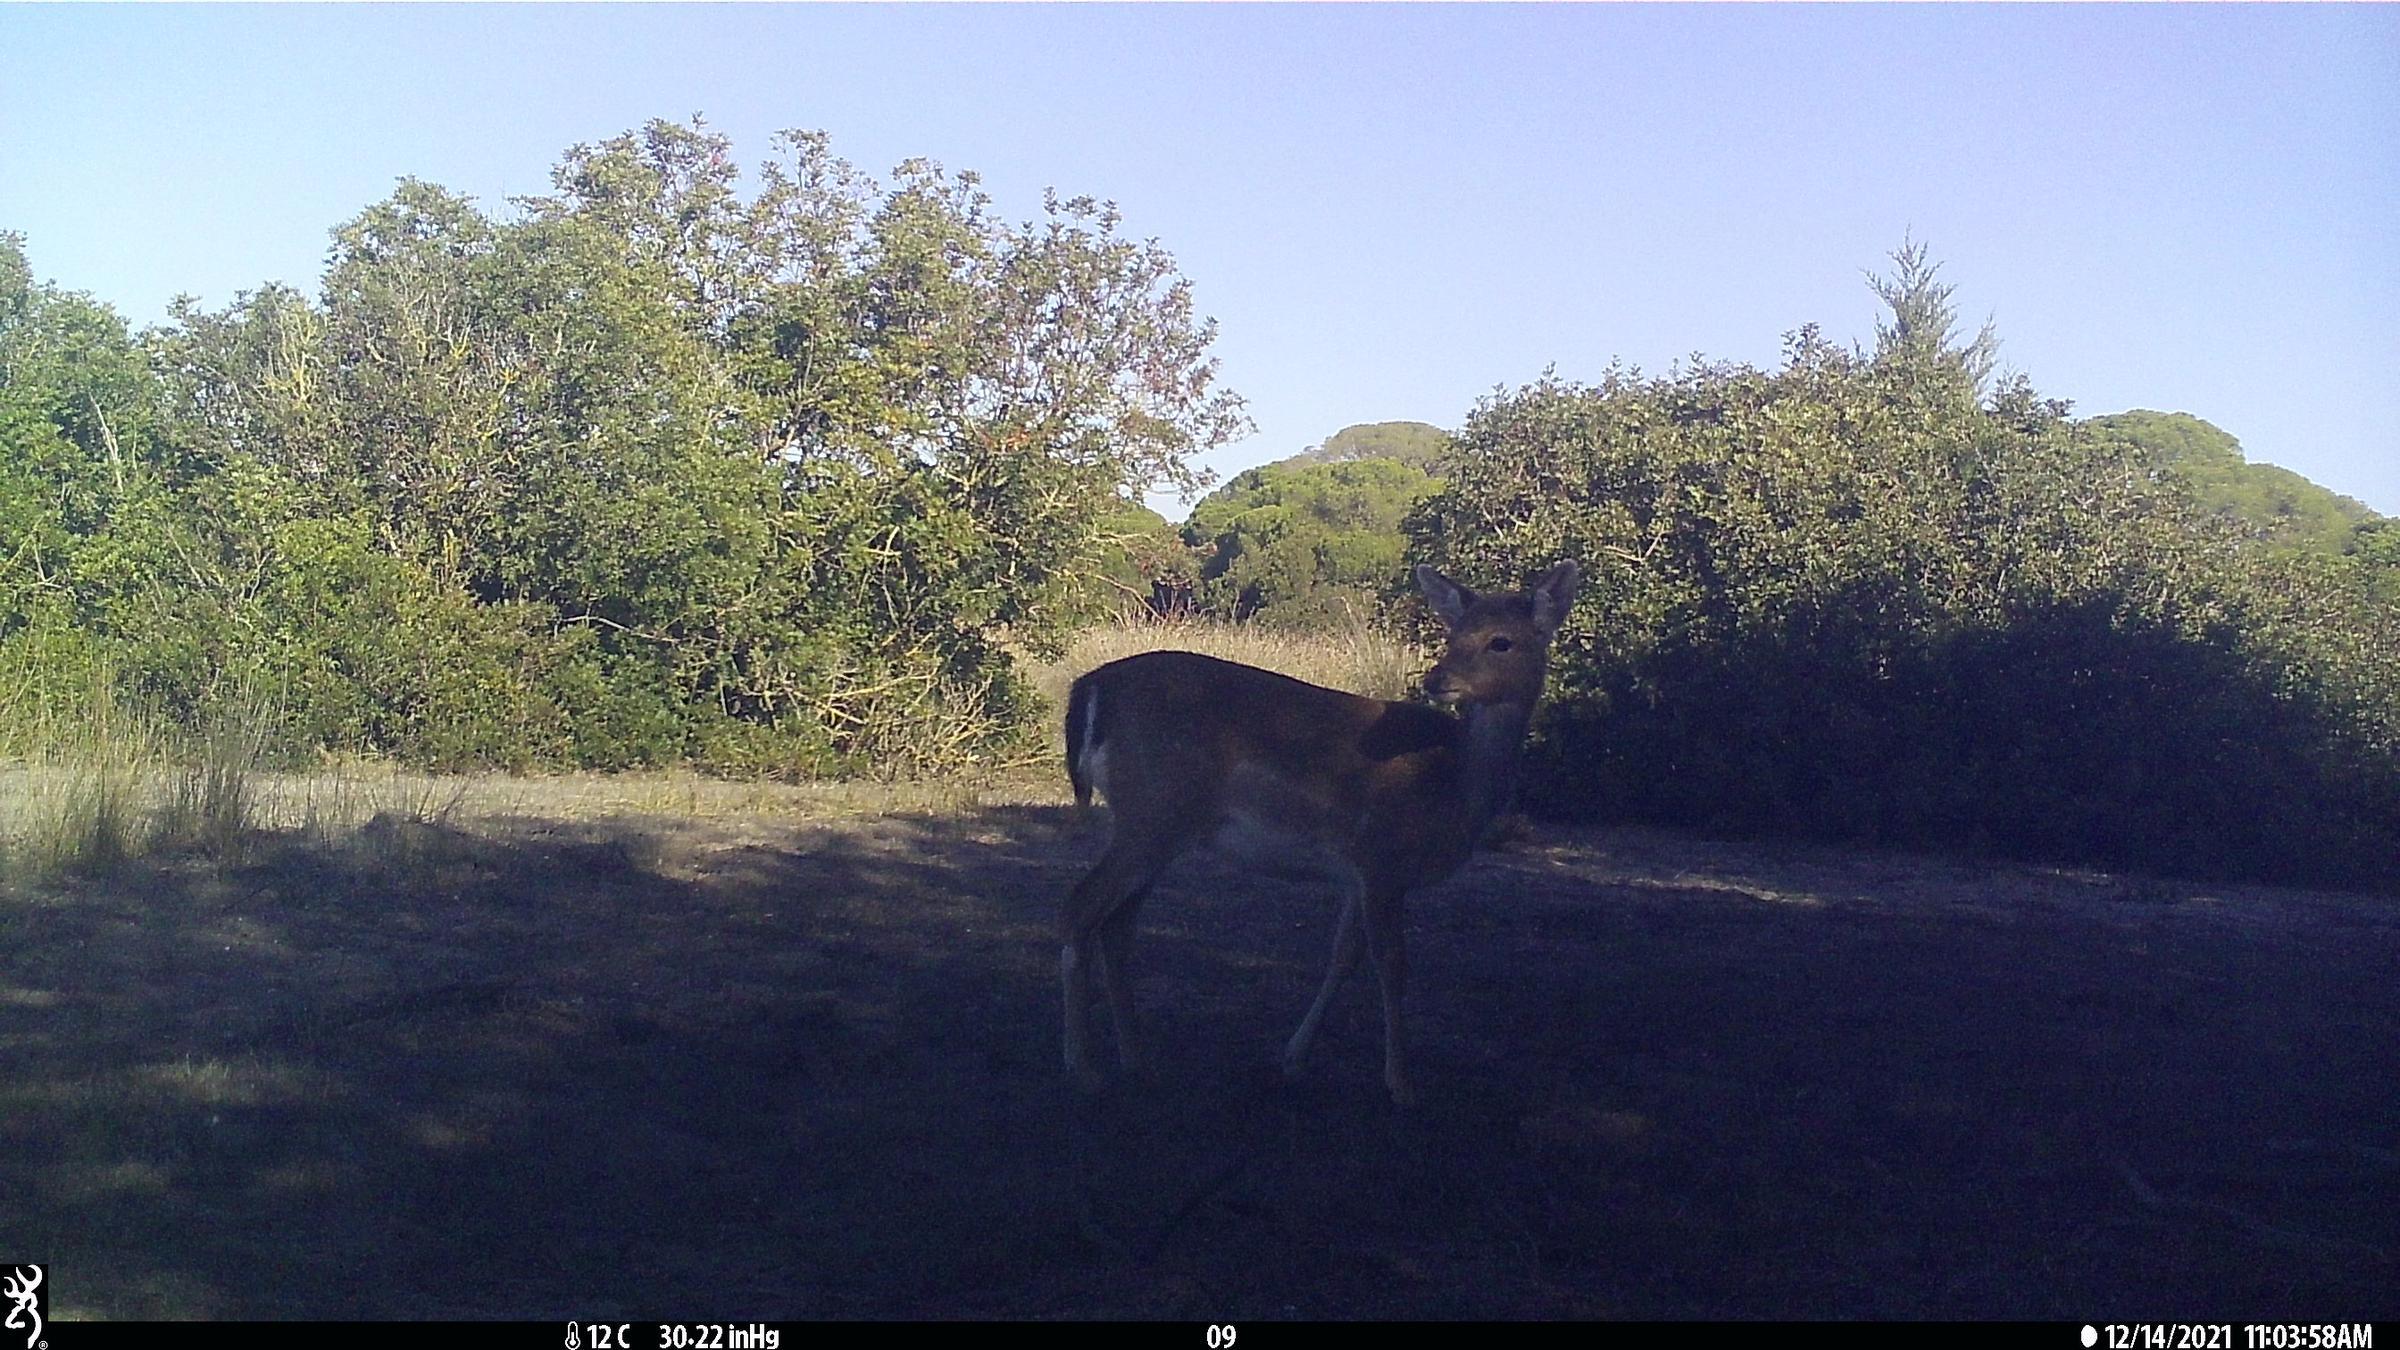
Species: Dama dama